Super Bowl LIII halftime show

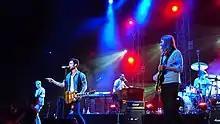
Maroon 5 performing in 2011

As early as September 2018, multiple sources had reported that Maroon 5 were to headline the Super Bowl LIII halftime show, but the NFL had not yet made an official announcement. In October 2018, it was reported that Pink and Rihanna had each declined an offer to headline, the former because the negotiation process was too lengthy for her taste and the latter due to her support of Colin Kaepernick. In December, "Billboard" reported that Houston-based rapper Travis Scott was expected to make a guest appearance.